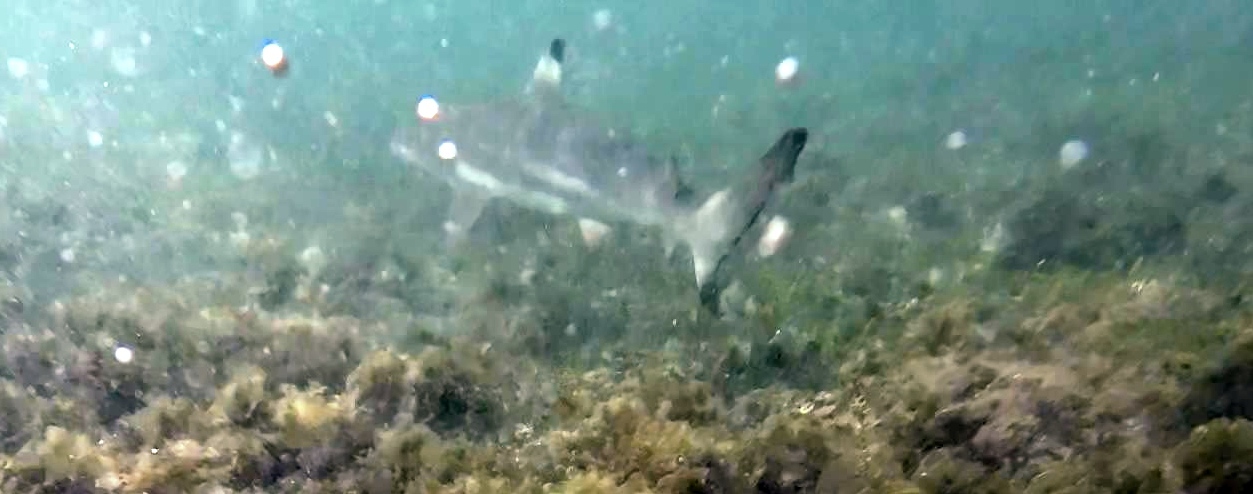
Carcharhinus melanopterus (Blacktip Reef Shark)